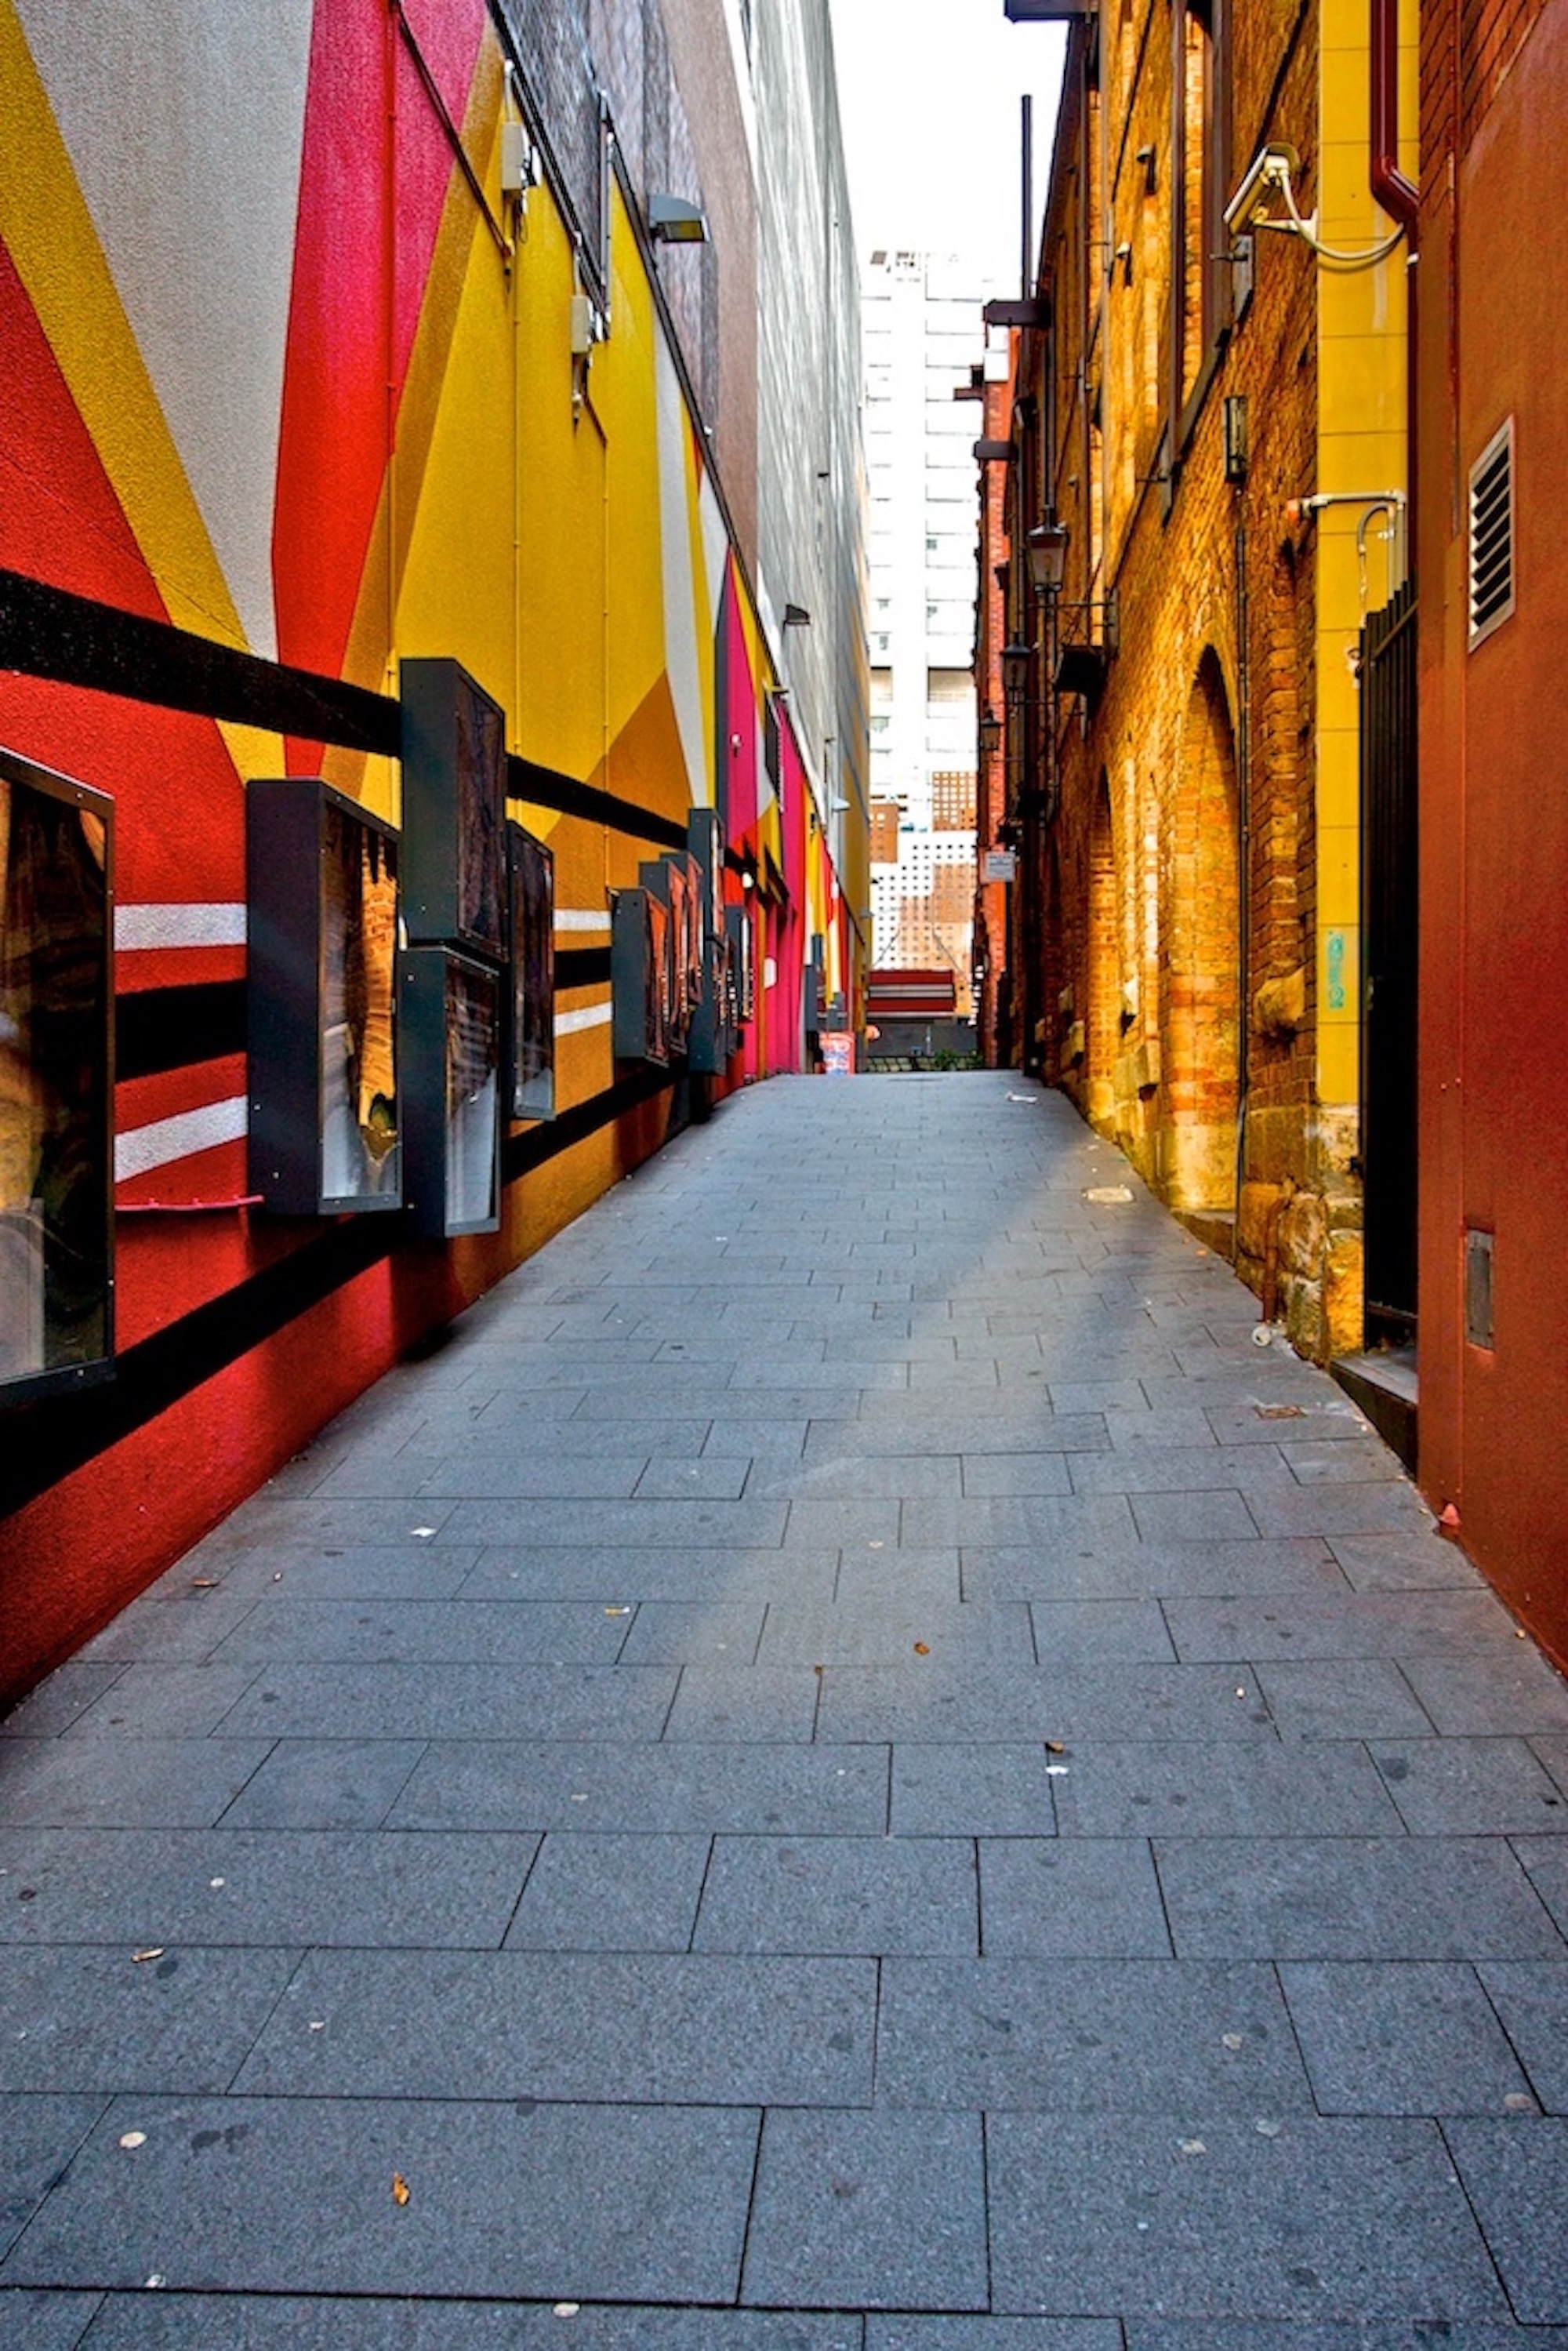
nature, alley, yellow, road, town, street, lane, urban area, infrastructure, city, wall, neighbourhood, sky, road surface, evening, pedestrian, metropolitan area, facade, window